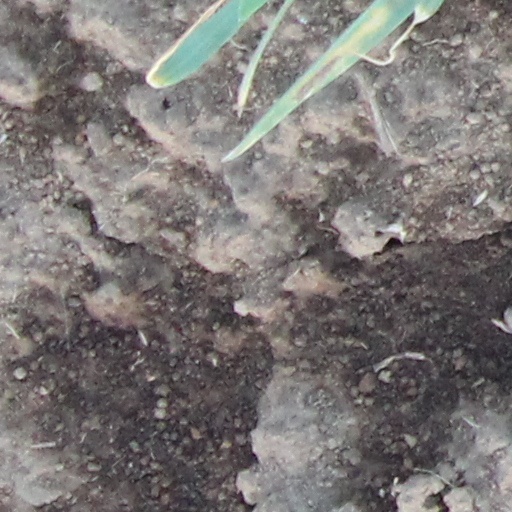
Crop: wheat